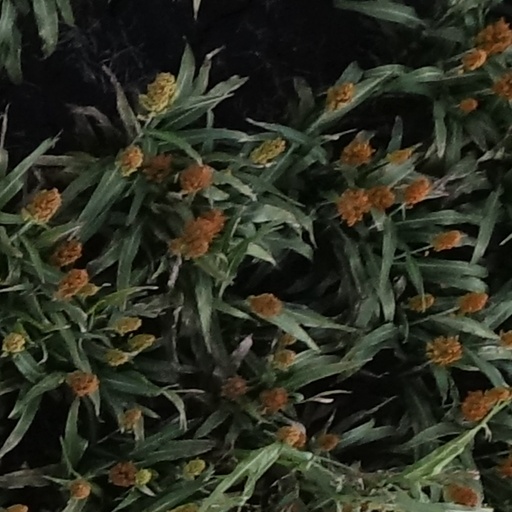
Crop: sorghum